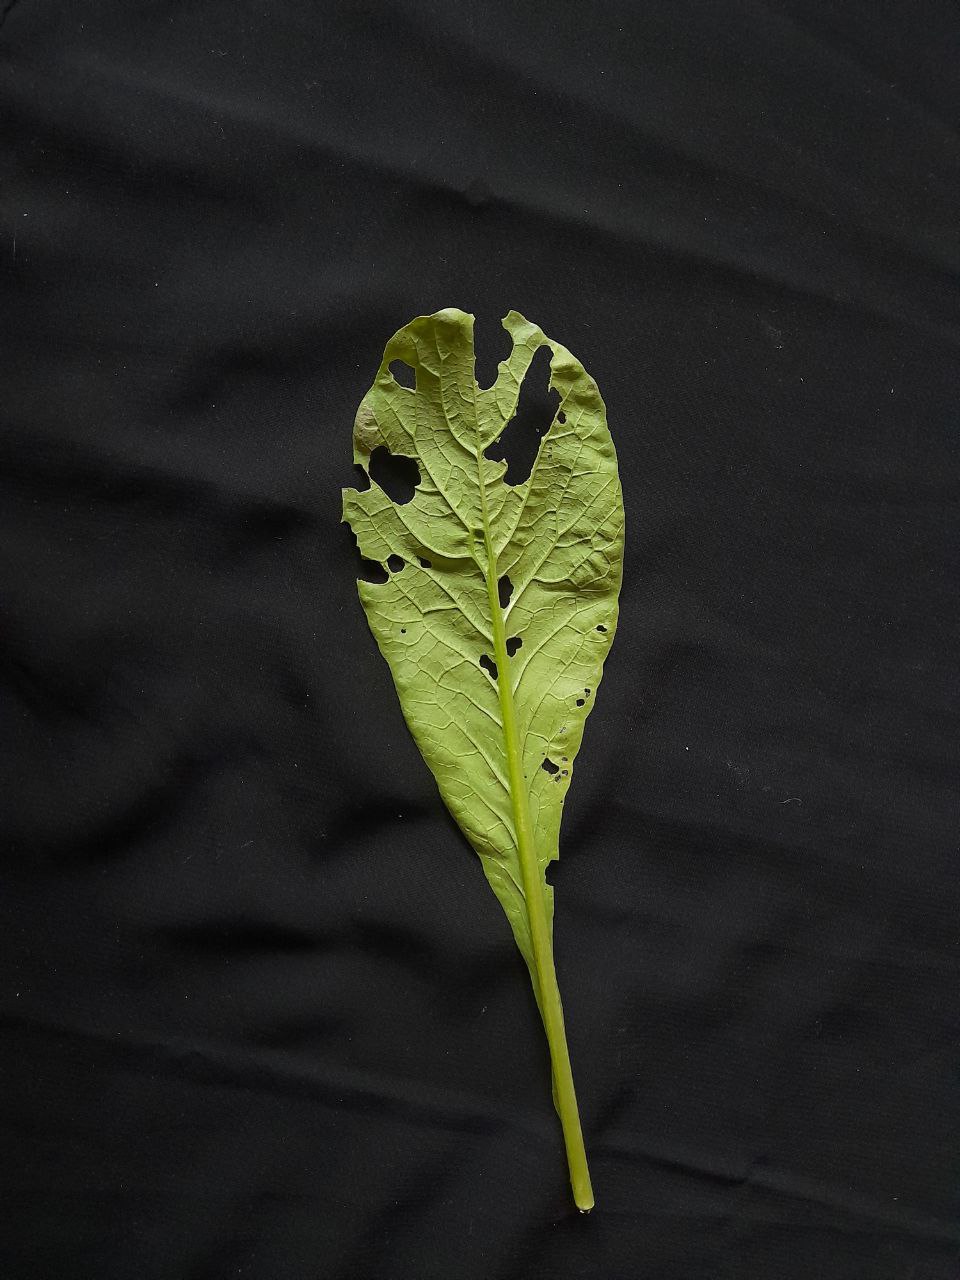
Label: flea beetle